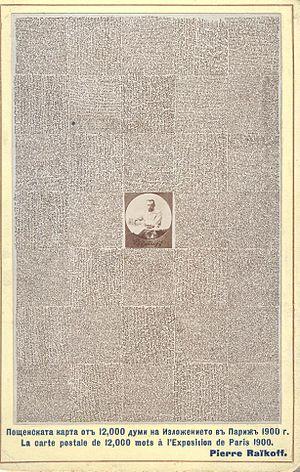
La carte postale de 12,000 mots a l'Exposition de Paris 1900. Pierre Raïkoff. Հայերեն: Բացիկ, Փարիզ, 1900 թ․